Poncan Theatre

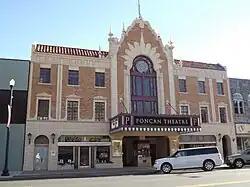
Theater in 2012

The Poncan Theatre is a historic theater in Ponca City, Oklahoma. It is individually listed on the National Register of Historic Places, and is a contributing property of the Downtown Ponca City Historic District.